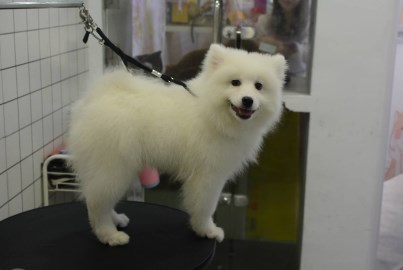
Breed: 2192-n000088-Samoyed